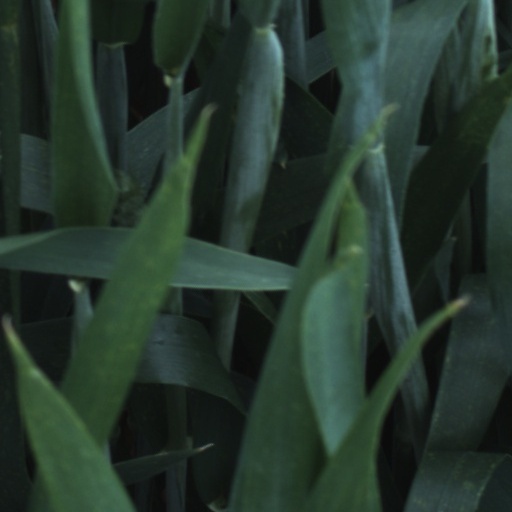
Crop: wheat